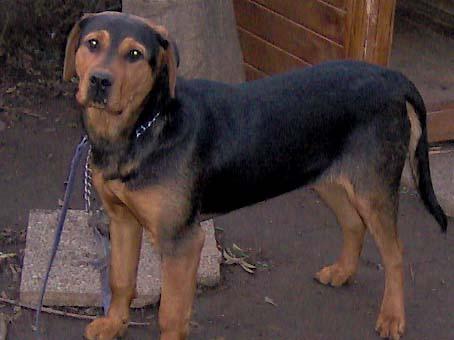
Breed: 224-n000060-Rottweiler